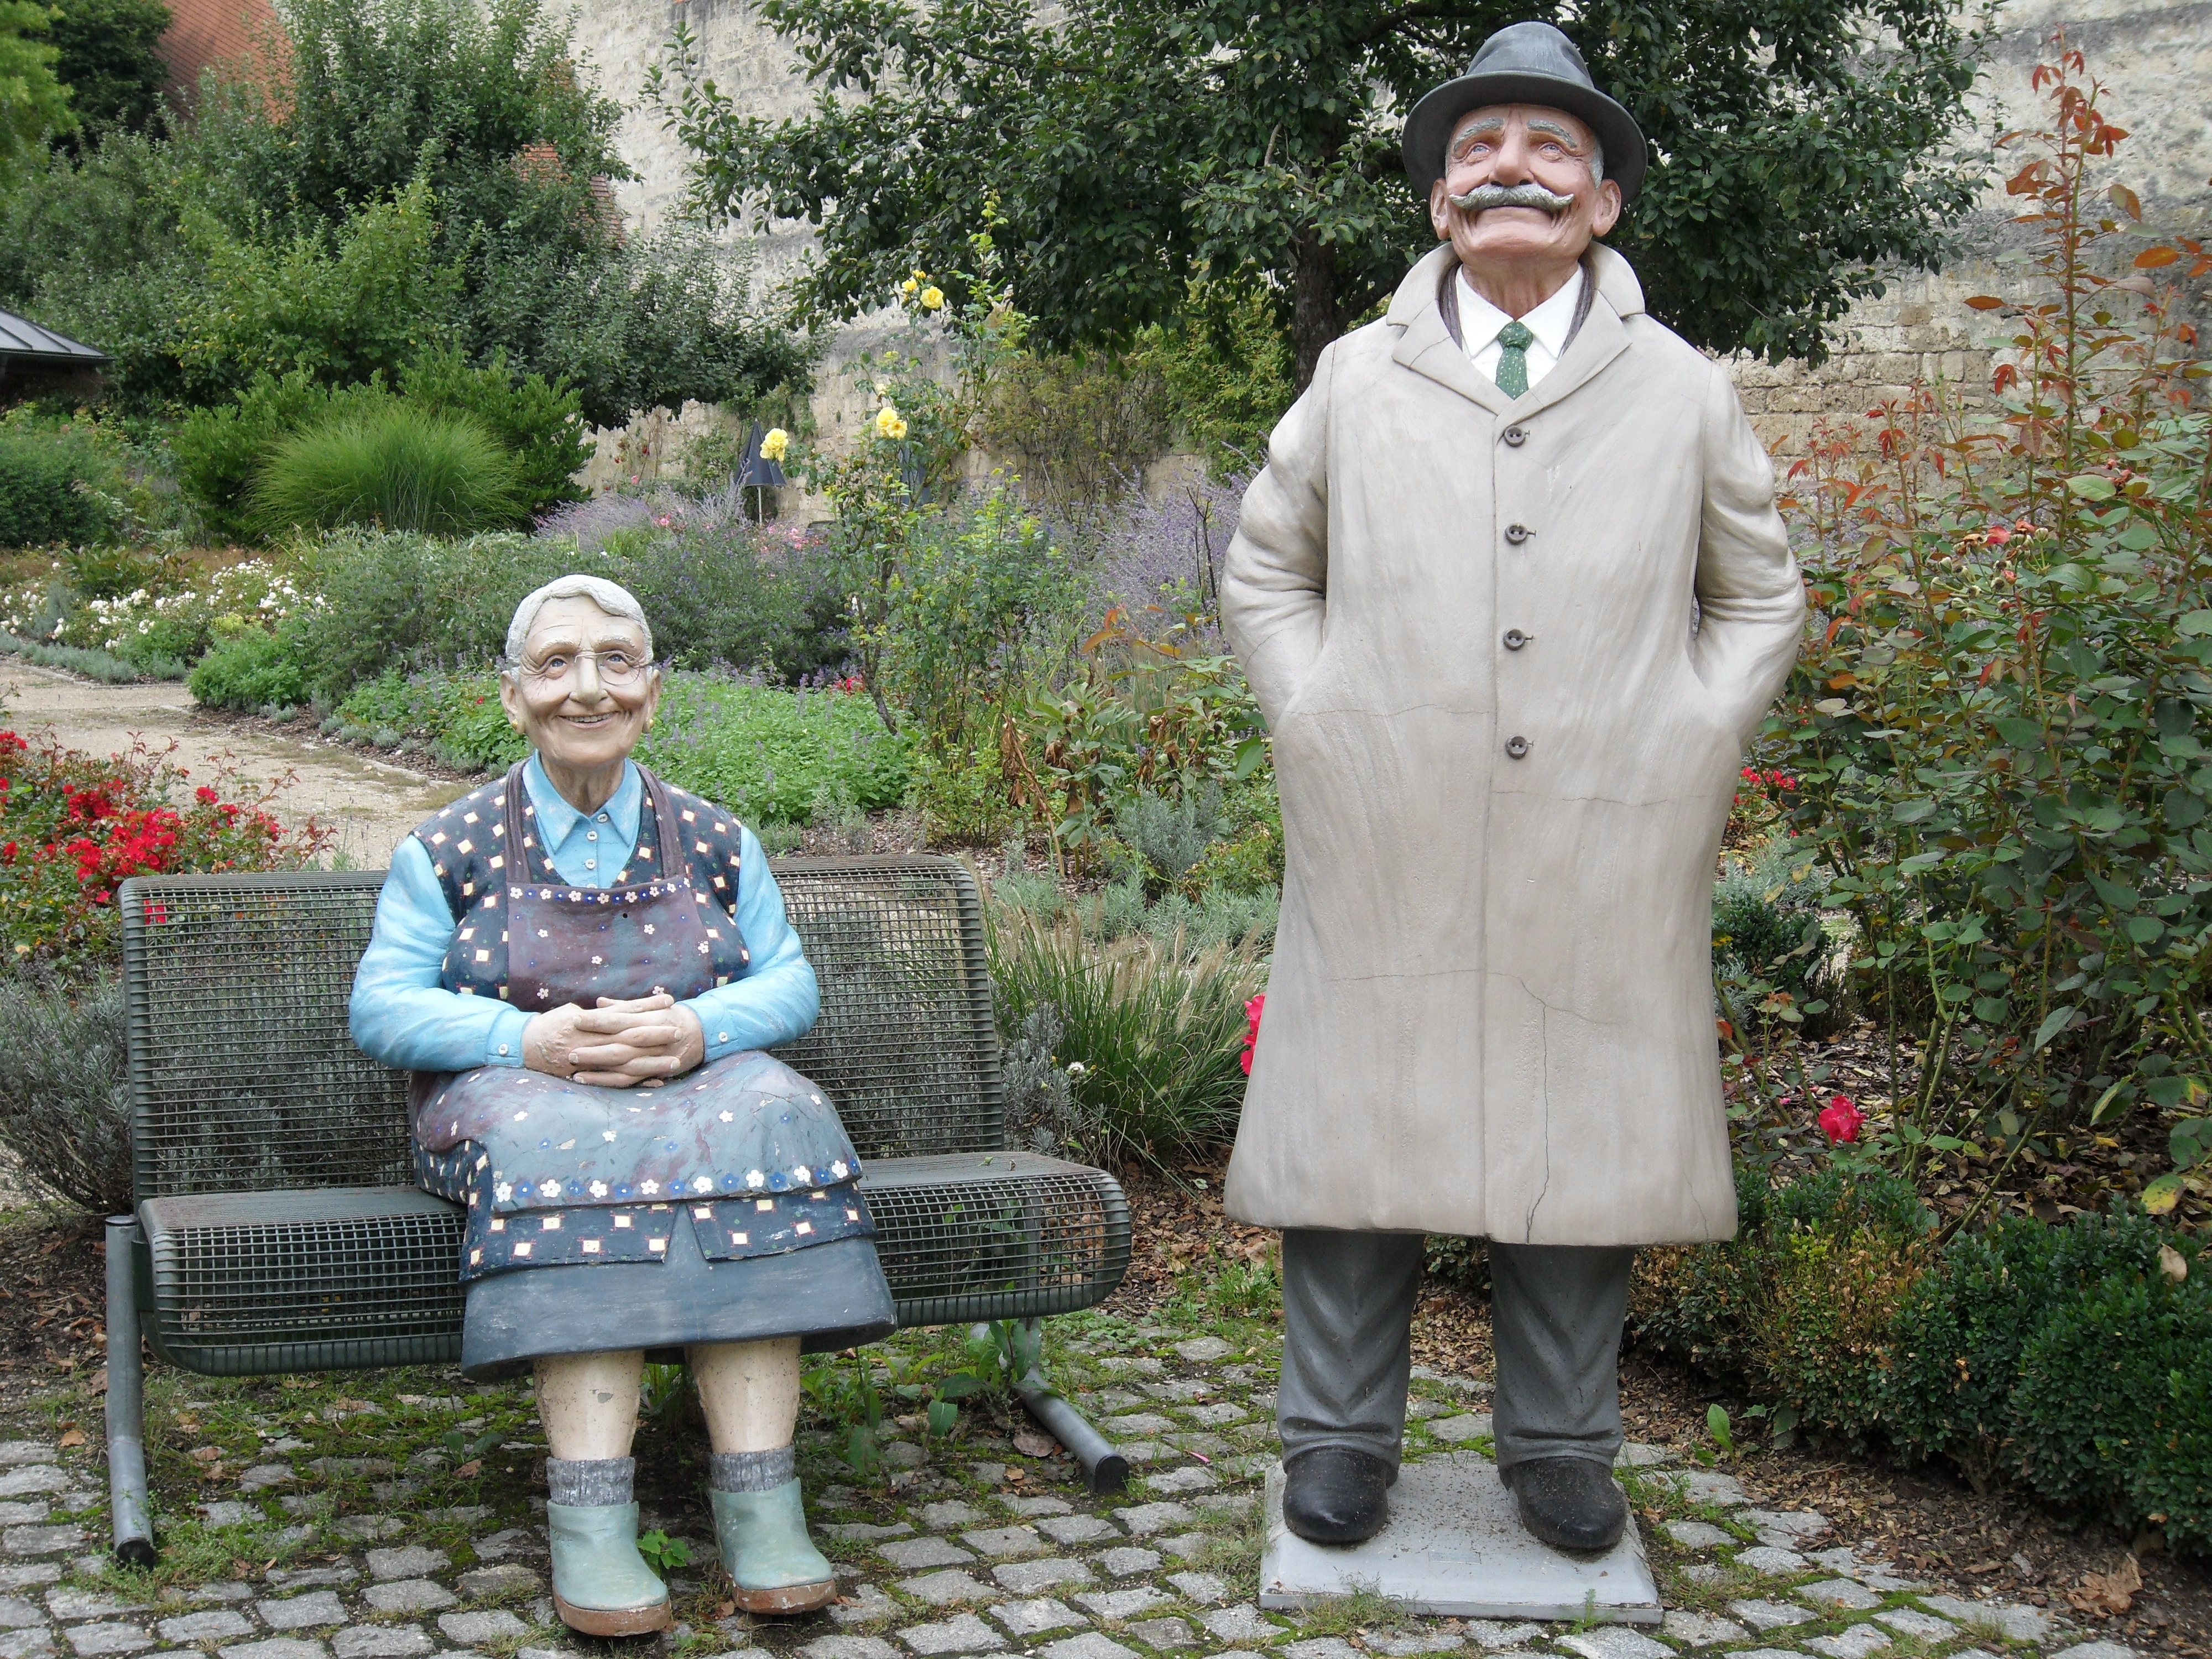
people, bench, statue, spring, park, clothing, dress, dolls, schnauzer, pensioners, lifelike